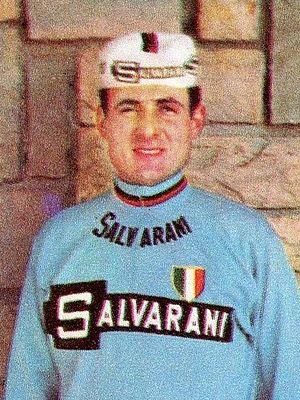
Mino Denti est un ancien coureur cycliste professionnel italien.